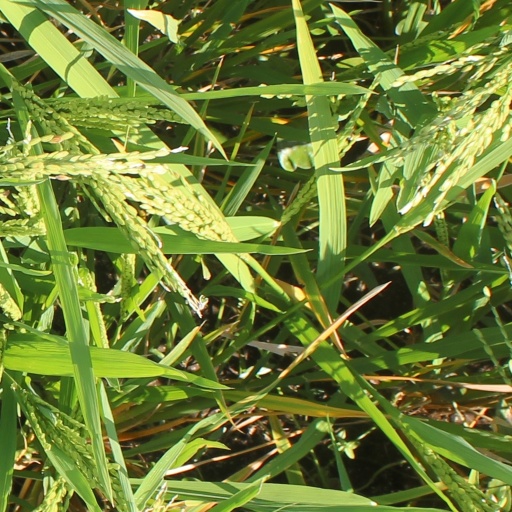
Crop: rice